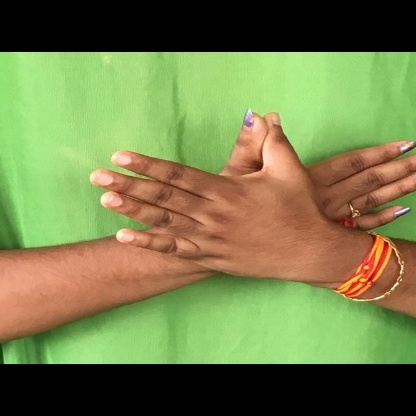
Mudra: Garuda